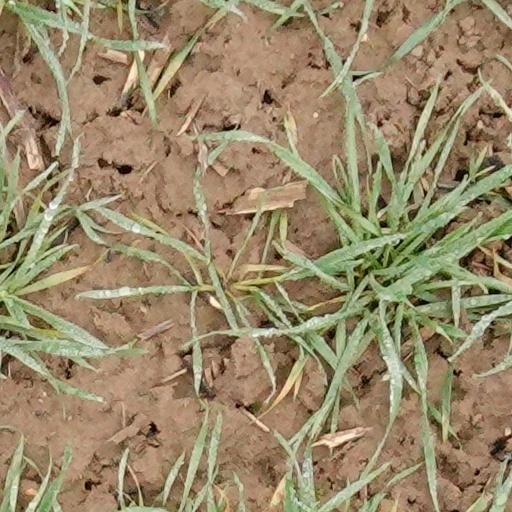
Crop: wheat